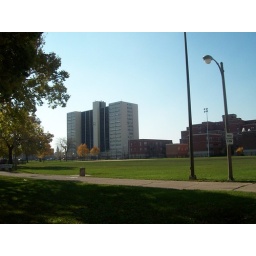
A public housing building and a mixed-income complex standing side by side